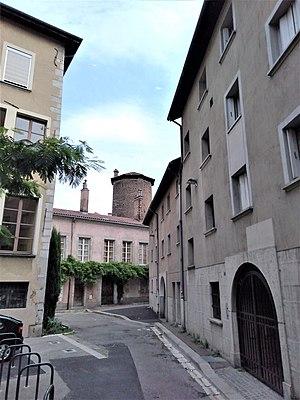
Rue du Pont Saint-Jaime à Grenoble
La Tour de Sassenage, autrefois dénommée Tour du Verdaret, est une tour médiévale d'une hauteur de 22 mètres, située rue du Pont-Saint-Jaime dans le quartier le plus ancien et le plus central de Grenoble, à proximité de la cathédrale Notre-Dame de Grenoble.